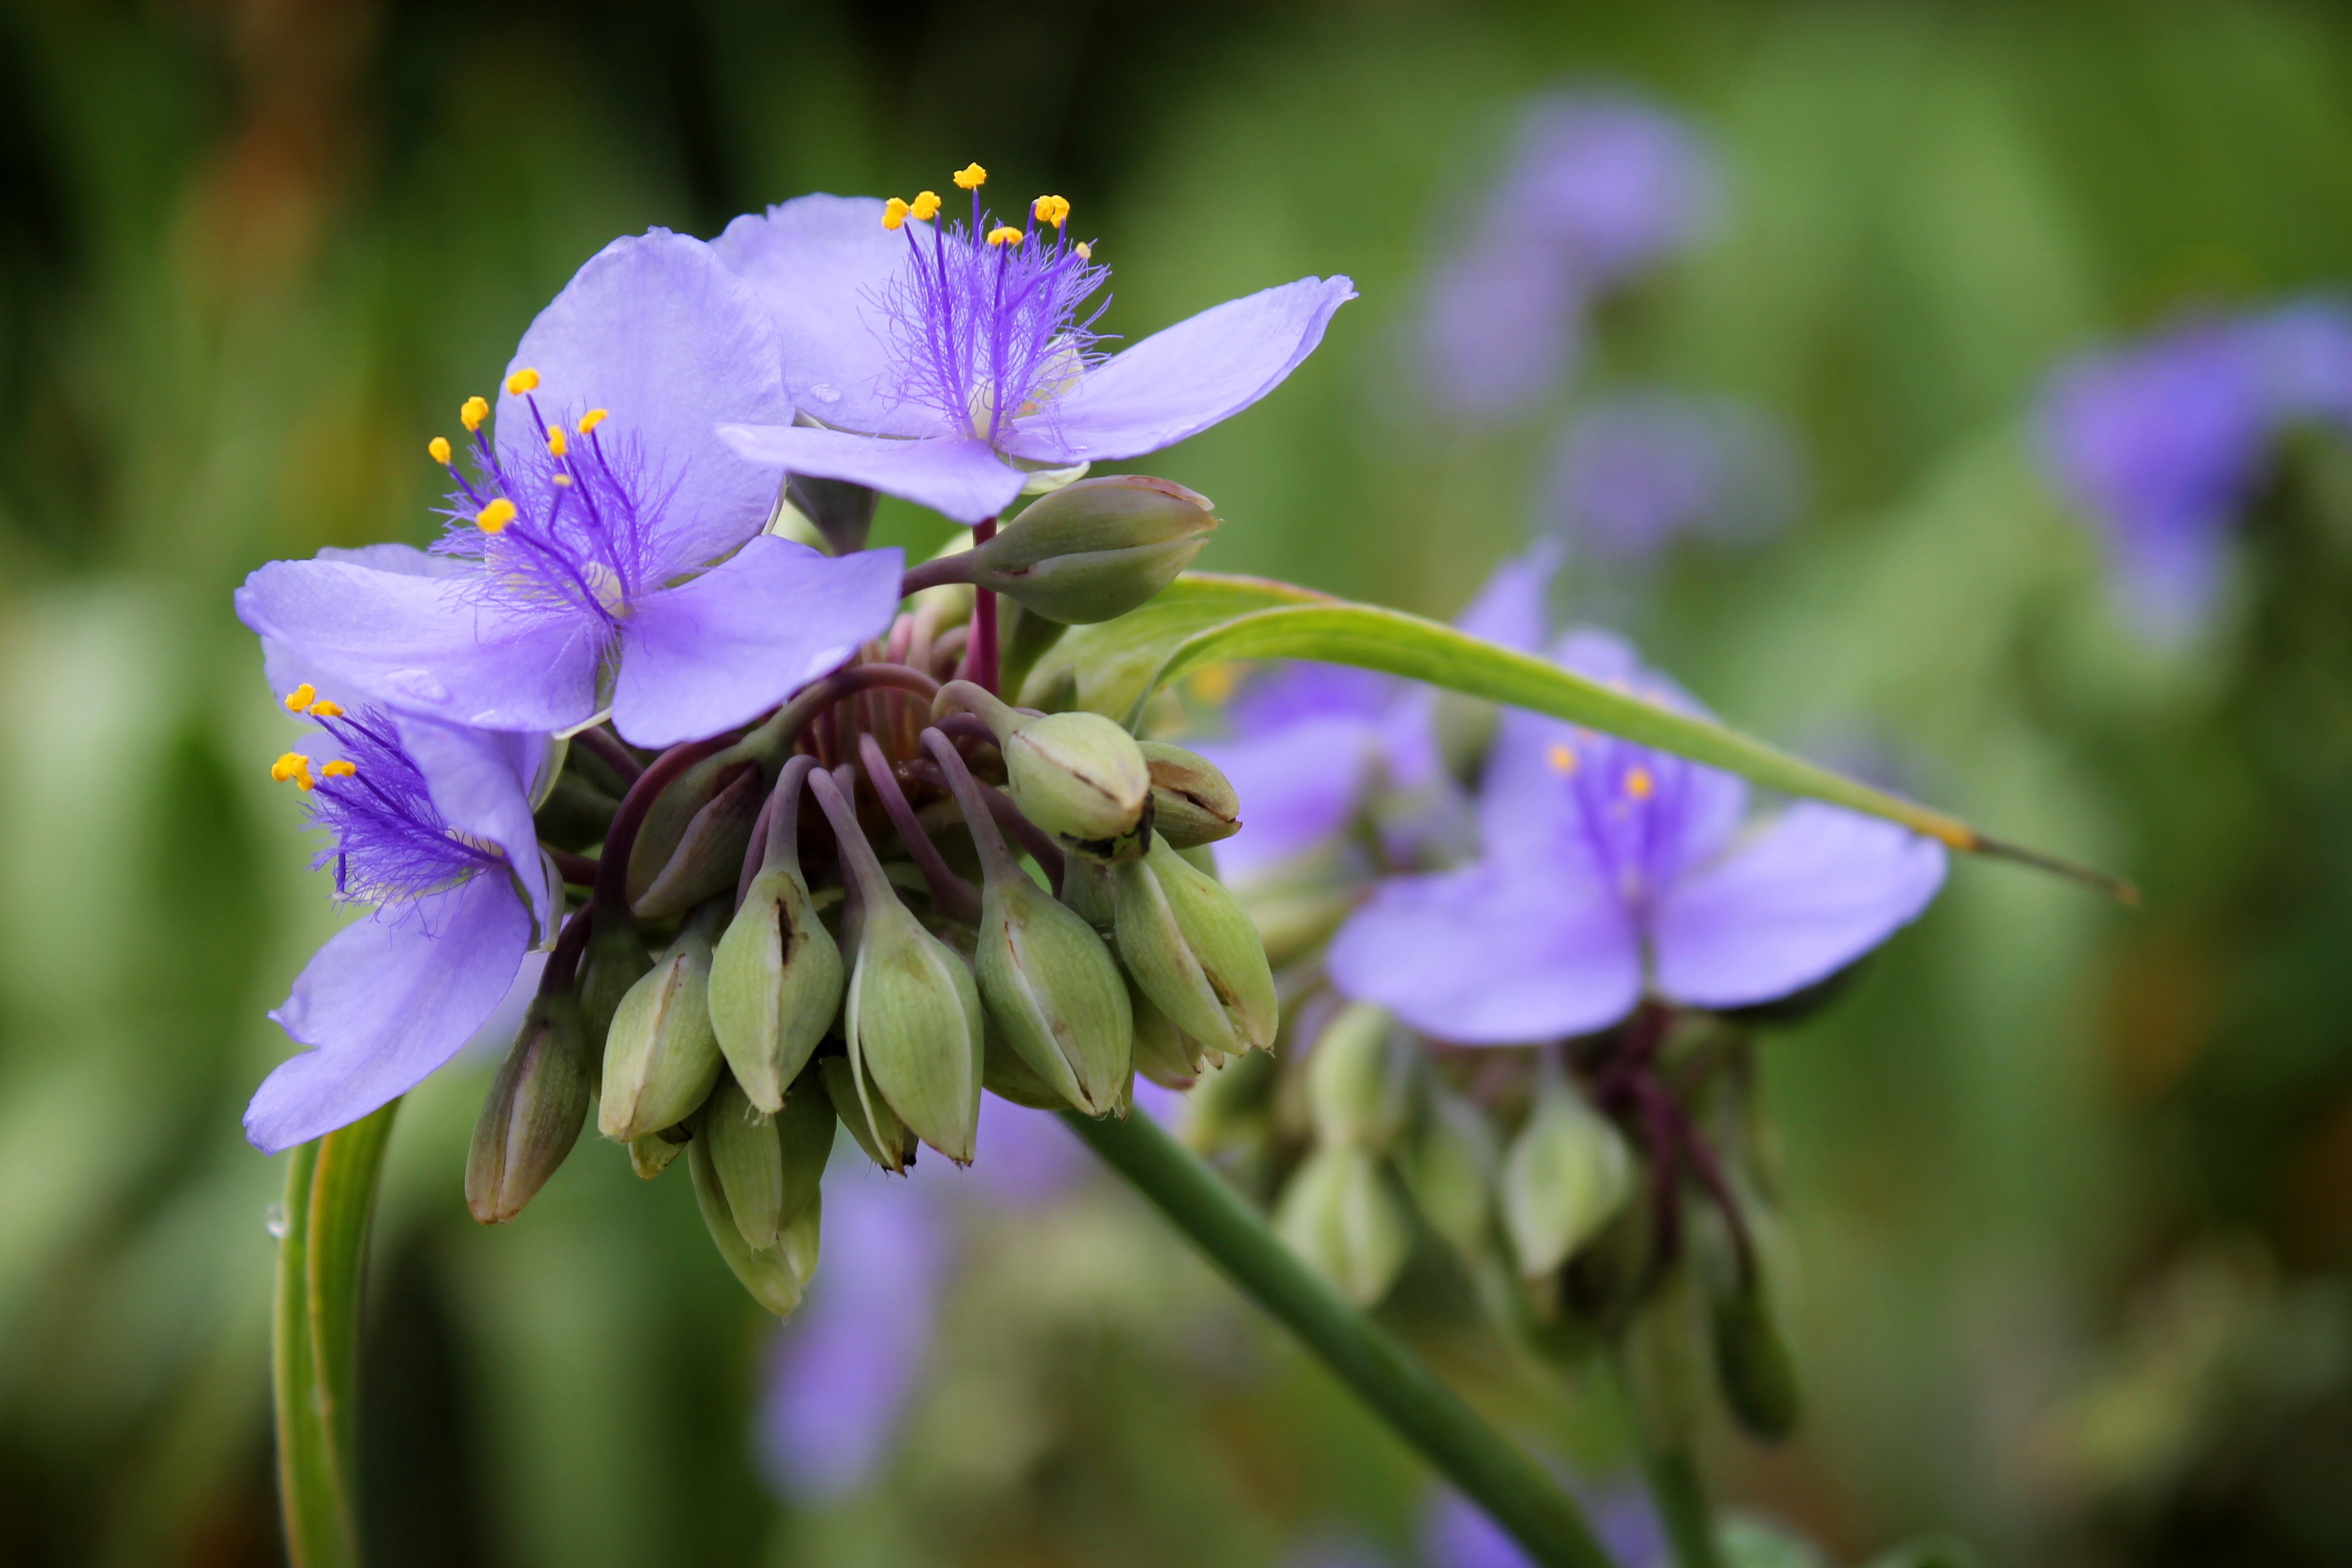
nature, blossom, plant, meadow, flower, purple, petal, bloom, floral, spring, green, natural, botany, garden, flora, botanical, wildflower, close up, macro photography, spiderwort, flowering plant, land plant